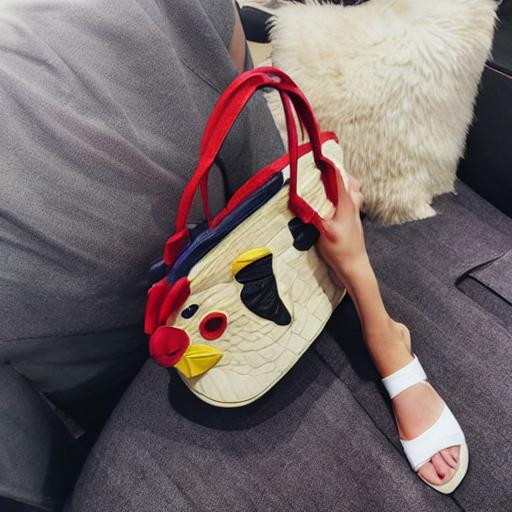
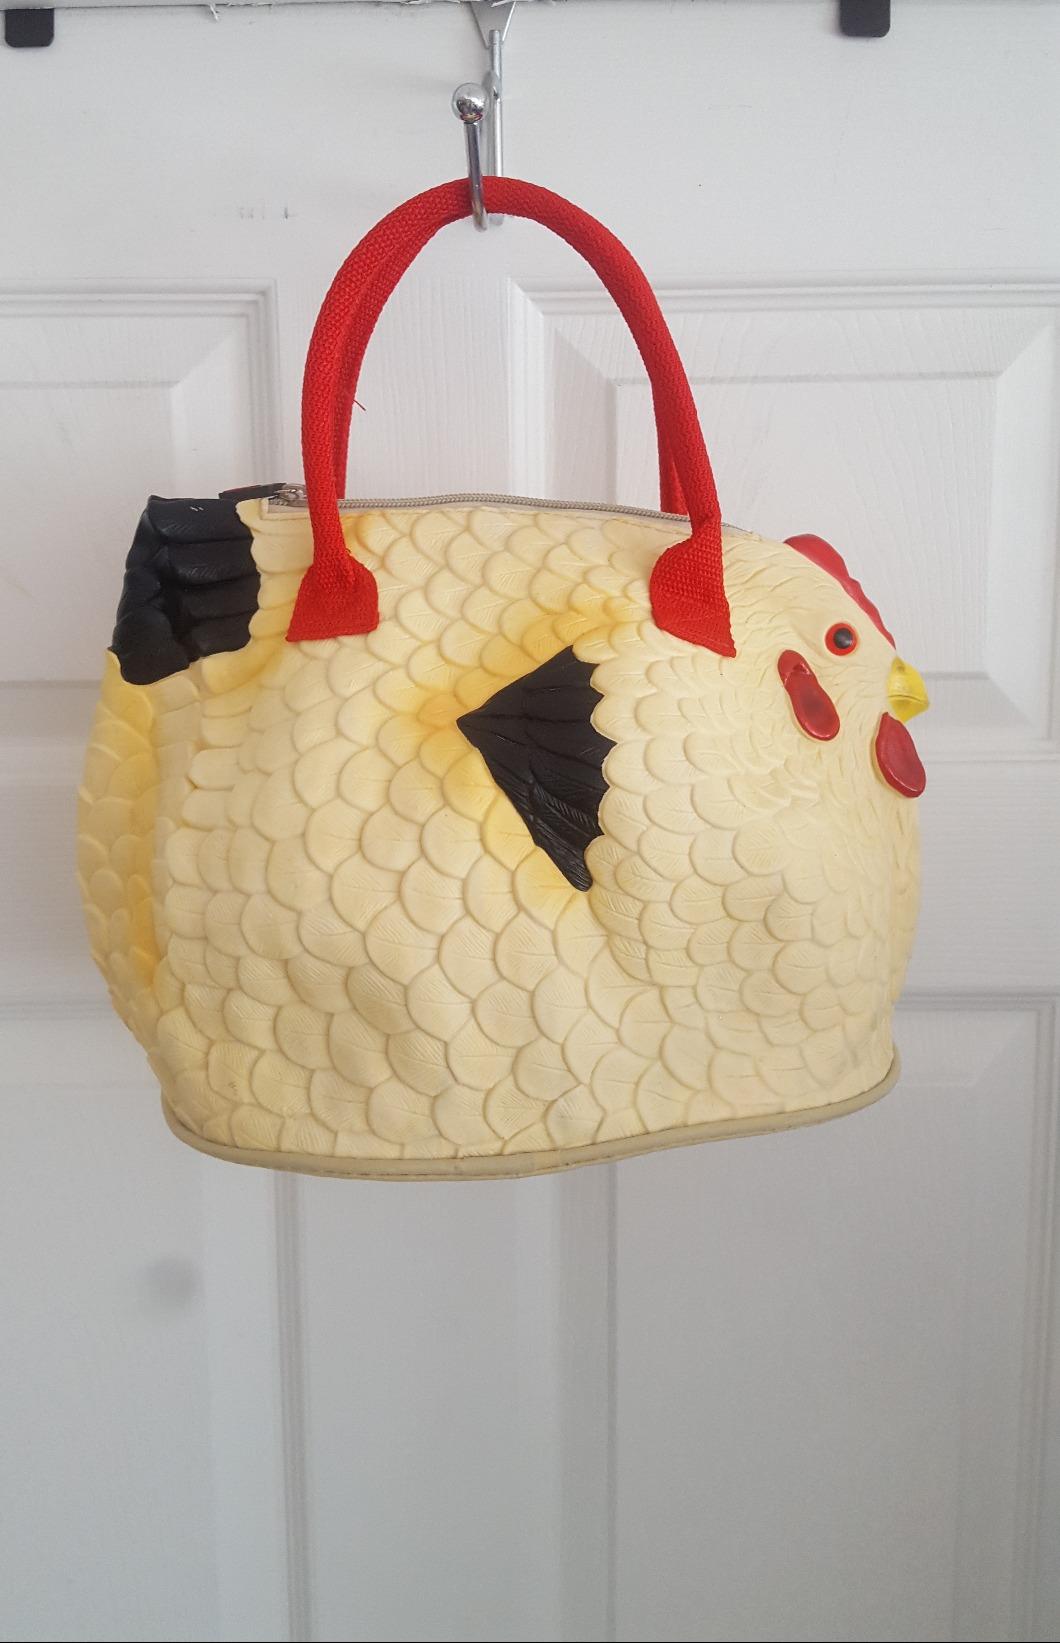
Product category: accessories_handbag
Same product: no